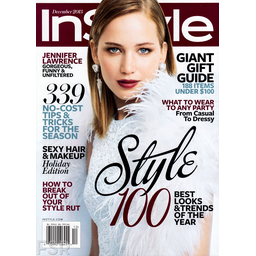
Label: paper